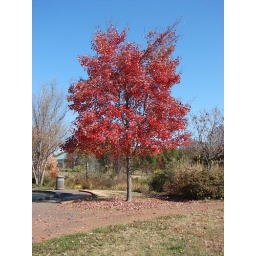
Bright red tree near the main building.